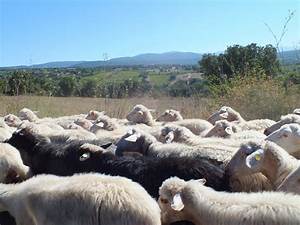
Label: pecora